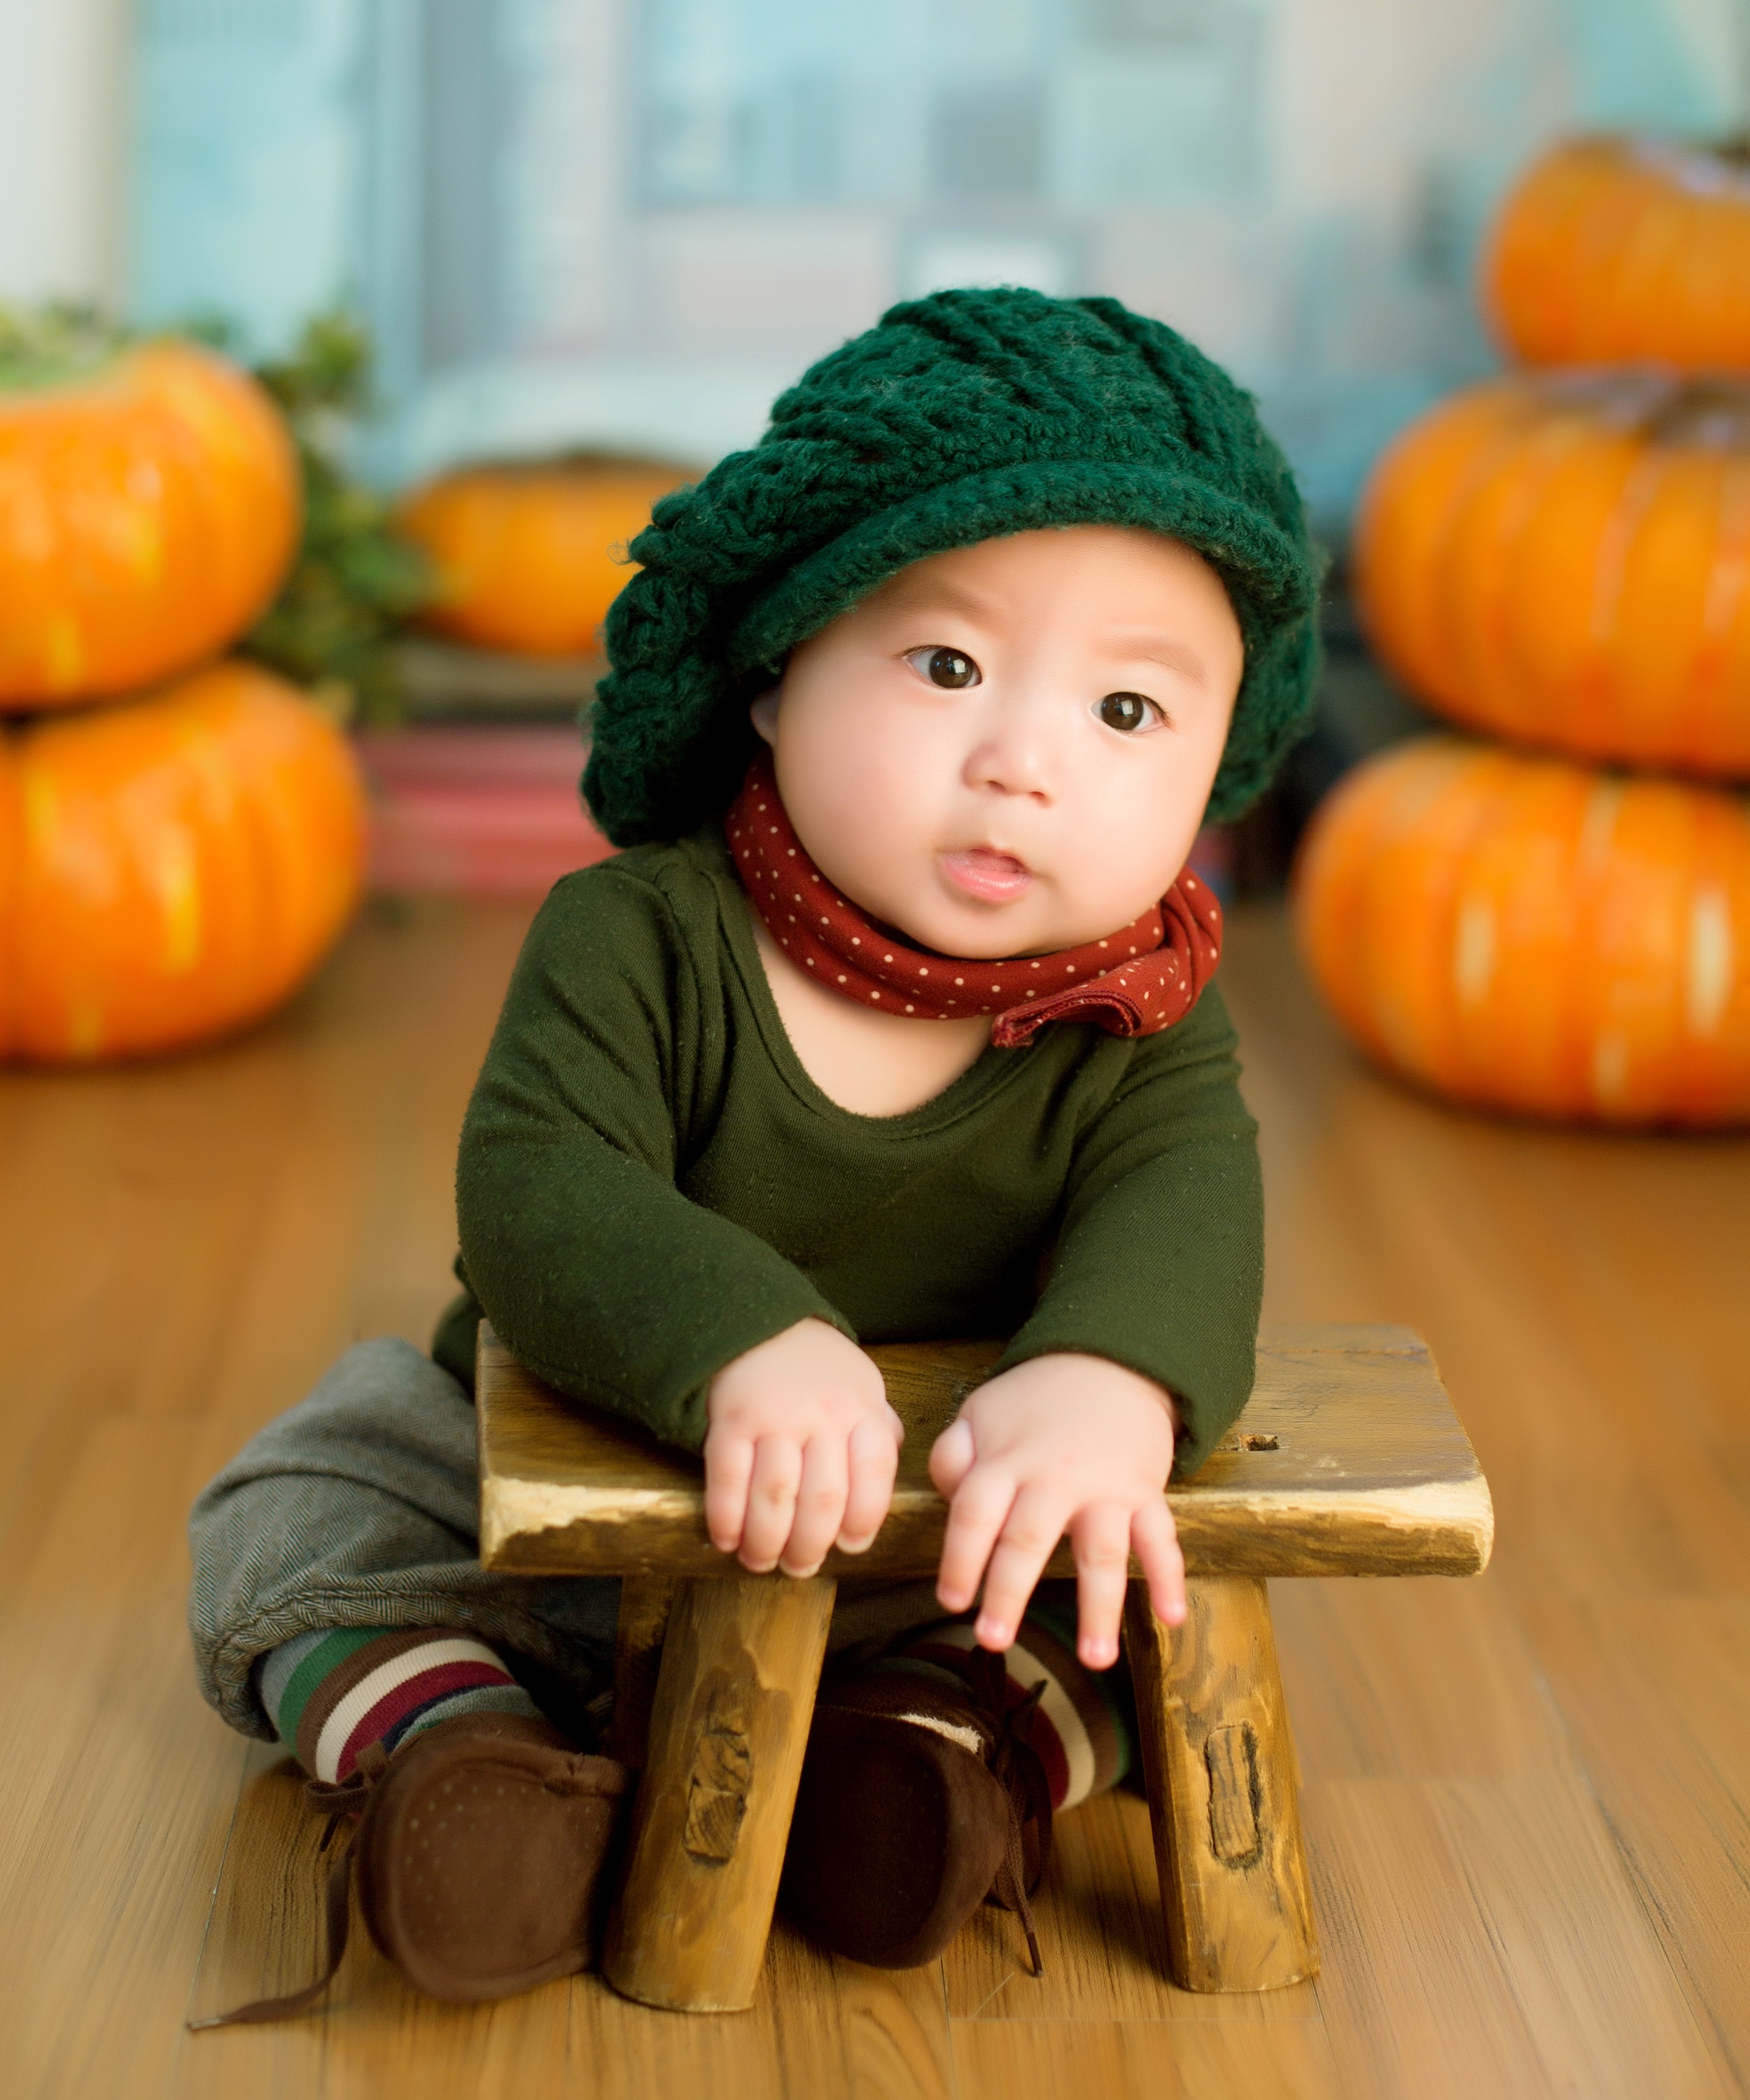
person, play, sitting, pumpkin, child, baby, smile, art, children, infant, toddler, carving, baby models, human positions